List of Dexter characters

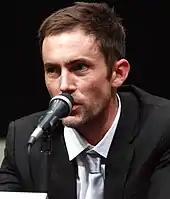
Desmond Harrington

Joseph "Joey" Quinn is a detective who transferred to the Homicide division after being in Narcotics before Season 3. Quinn takes a liking to Debra Morgan, even giving her a C.I. to help with the Oscar Prado case. Quinn's past is unknown and even called into question, as Debra is pressured by Internal Affairs agent Yuki Amado to gather evidence against him. Quinn got the Internal Affairs case dropped, and later confessed to Debra that the real source of the Internal Affairs investigation was from the death of a former partner of his and Yuki's who had a crystal meth addiction. Quinn knew about the partner's addiction but tried to offer private help instead of informing his superiors. He is seen at Dexter's wedding, despite Debra's advice to Dexter against inviting him.